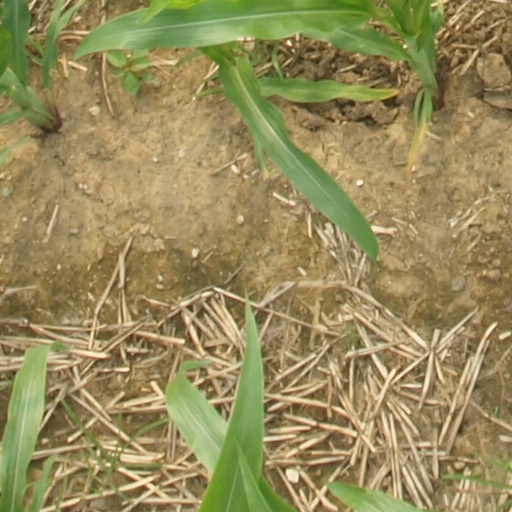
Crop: maize; corn